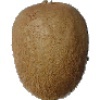
Label: kiwi